Sky position (RA, Dec in degrees): 151.718, 24.001
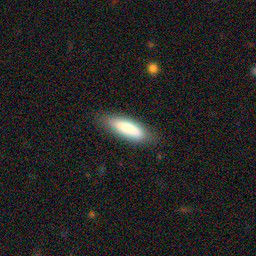
Galaxy morphology: Cigar Shaped Smooth Galaxies